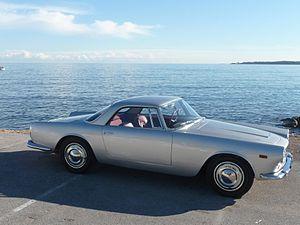
Lancia Flaminia GT Coupé Touring 2 places 1961
La Lancia Flaminia est la grande berline haut de gamme fabriquée par le constructeur italien Lancia, destinée à remplacer la fastueuse Lancia Aurelia et devenir la voiture d'apparat de la République Italienne des années 1960.